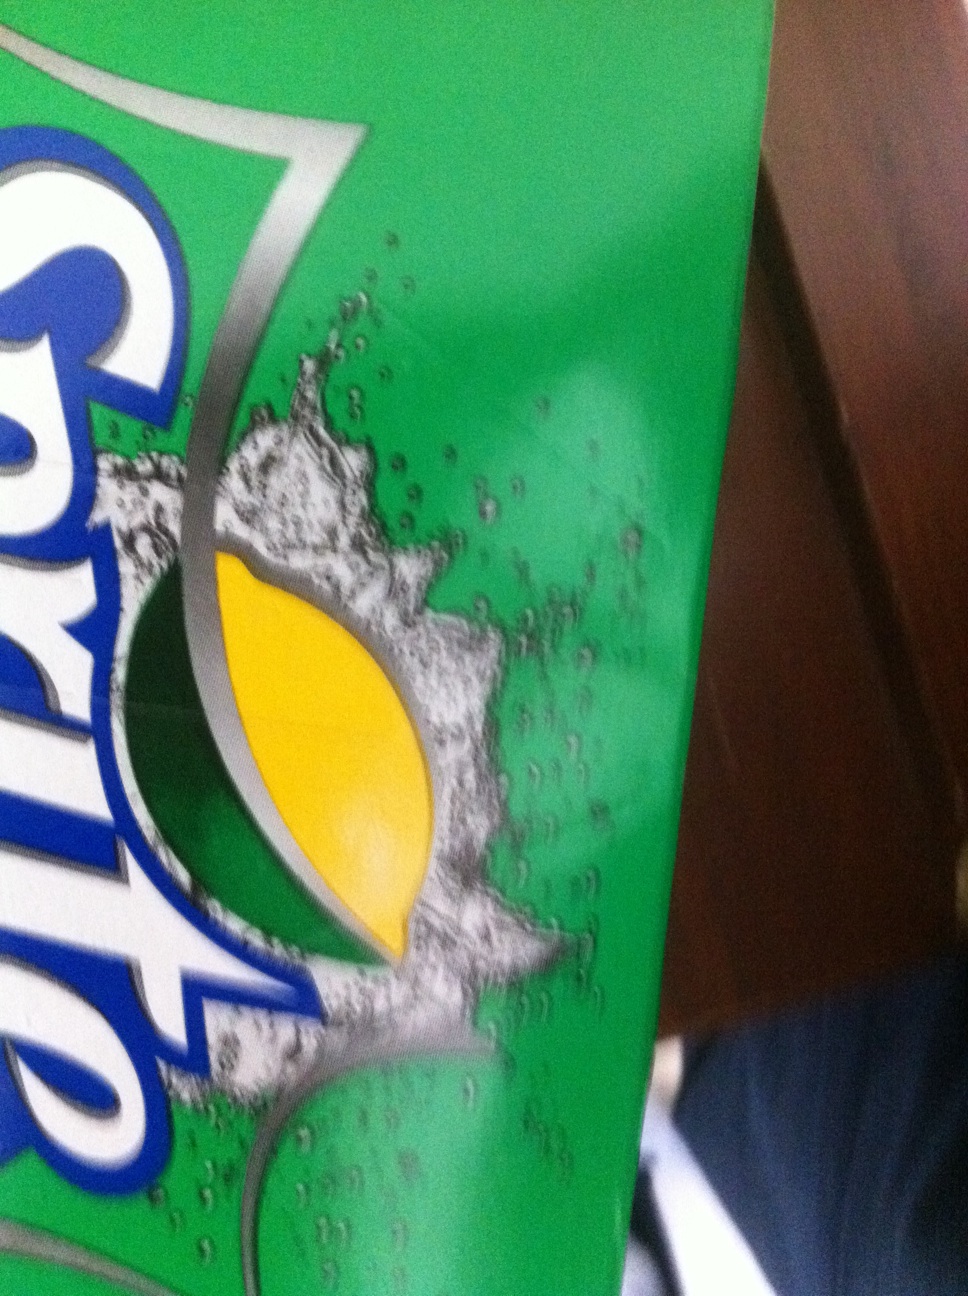Question: What kind of drink is this?
Answer: sprite